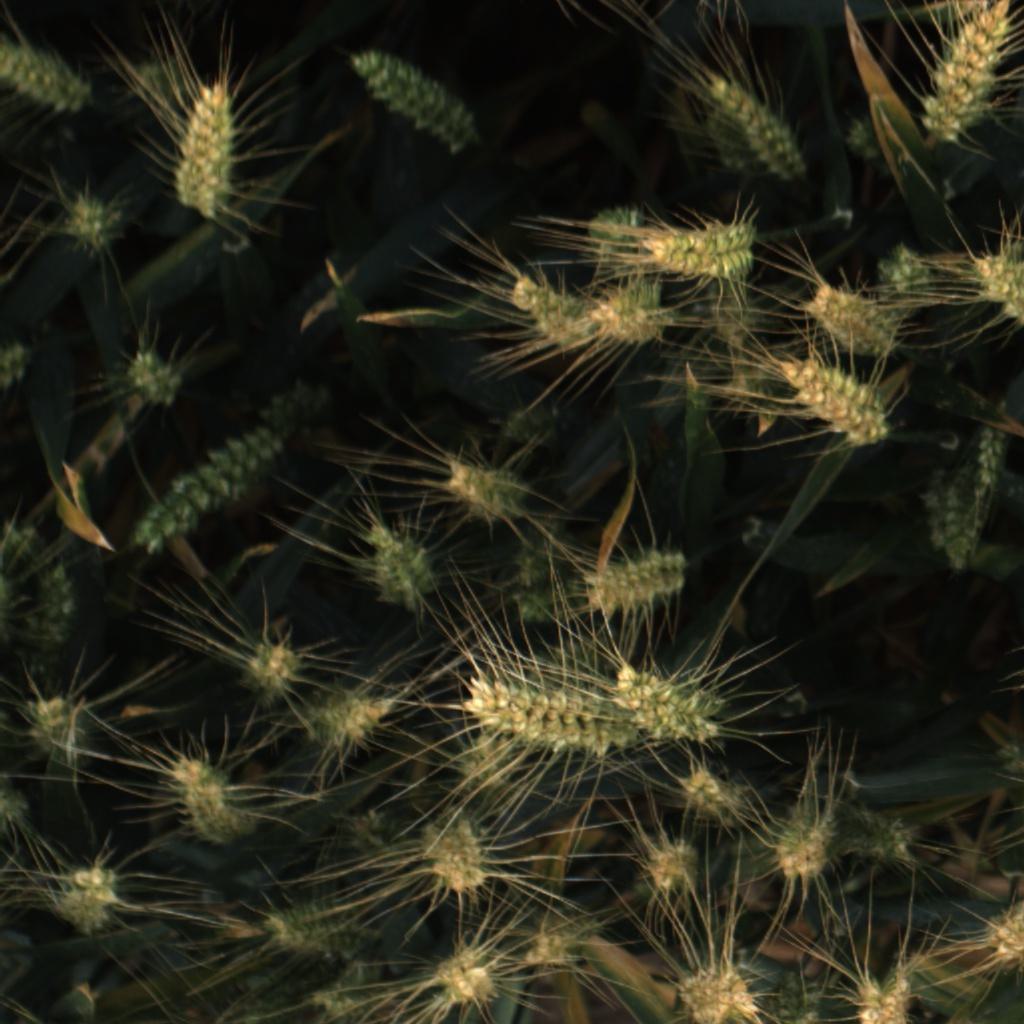
Country: UK
Location: Rothamsted
Wheat development stage: Filling - Ripening